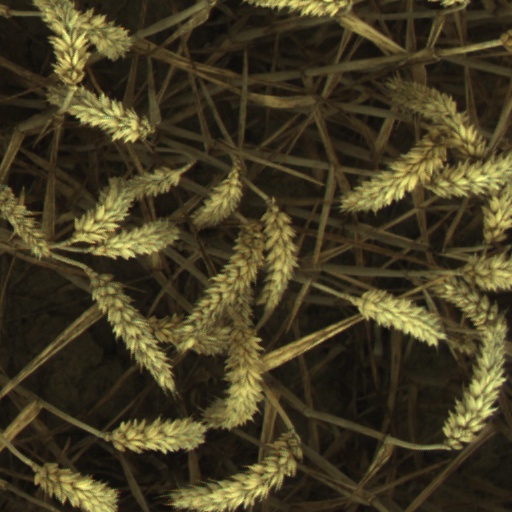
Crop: wheat